Gelug

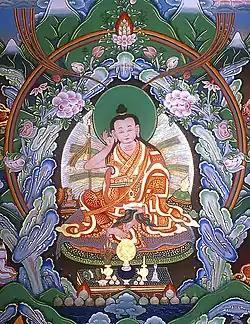
Shabkar Tsokdruk Rangdrol

Following violent strife among the sects of Tibetan Buddhism, the Gelug school emerged as the dominant one, with the military help of the Mongol Güshri Khan who invaded Tibet in 1642 in order to defeat the king of Tsang. According to Tibetan historian Samten Karmay, Sonam Chophel (1595–1657), treasurer of the Ganden Palace, was the prime architect of the Gelug's rise to political power. Later he received the title "Desi" [Wylie: "sde-sris"], meaning "Regent", which he would earn through his efforts to establish Gelugpa power.